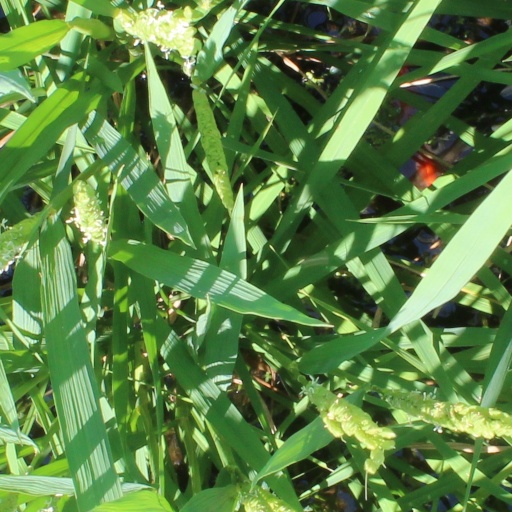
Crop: rice